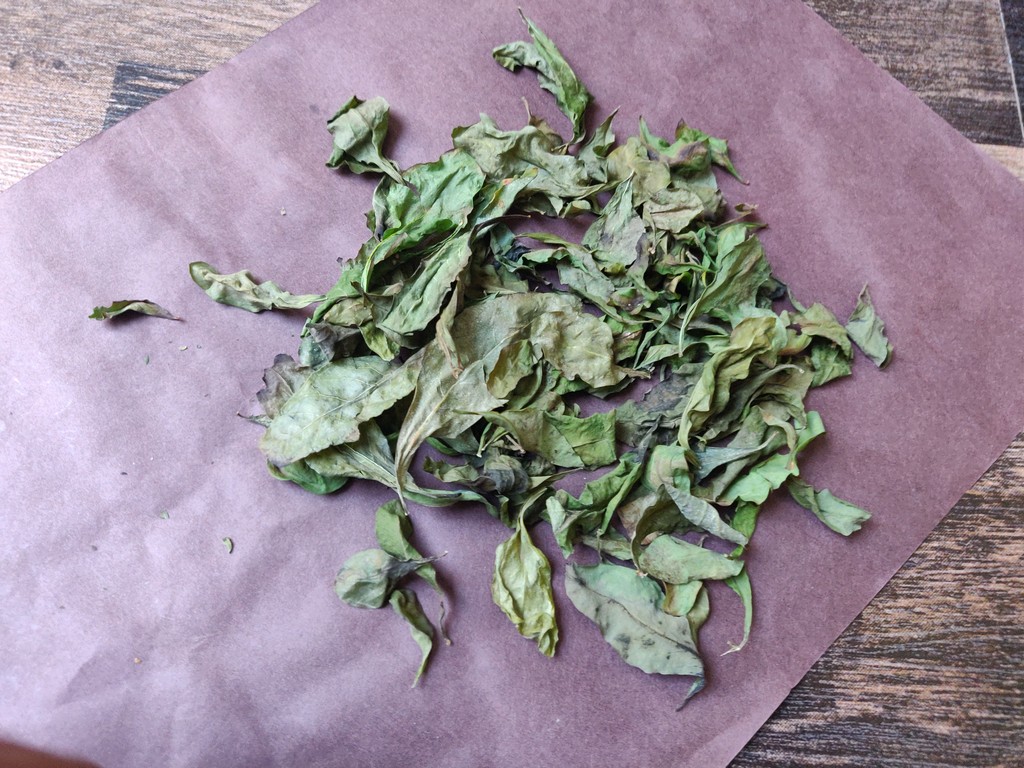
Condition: Dried
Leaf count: multiple
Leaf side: unknown